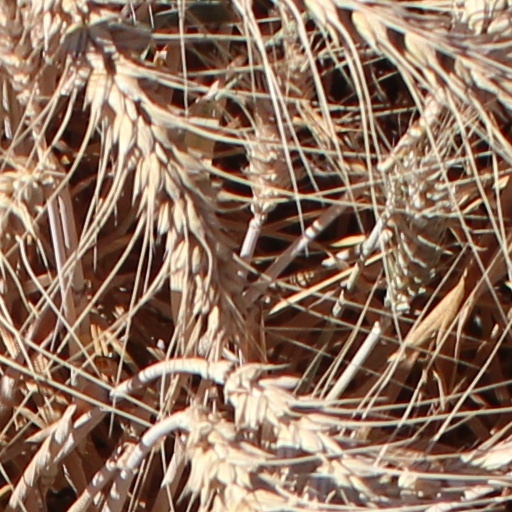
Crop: wheat